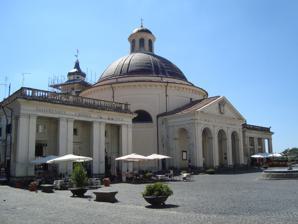
Building: Santa Maria Assunta, Ariccia
Country: Italy
Year built: 1664
Church in Ariccia, Italy Church in Ariccia, Italy Santa Maria Assunta Facade of church Click on the map for a fullscreen view Location Ariccia Country Italy Denomination Catholic History Status parish church Consecrated 1664 Architecture Functional status Active Architect(s) Gian Lorenzo Bernini Architectural type Church Style baroque Apse frescoed with Assumption of Madonna Cupola Detail of base of cupola Santa Maria Assunta is a Roman Catholic parish church designed in 1661–1665 by Gianlorenzo Bernini ; and located in the center of the town of Ariccia , Italy, where it stands across a piazza from the Palazzo Chigi Ariccia , once belonging to the family of Pope Alexander VII , Bernini's patrons in the construction of this church. Architecture A collegiate church had existed in Ariccia since perhaps the 6th century, and it was based around the former church of San Nicola di Bari in town. That church was rebuilt and rededicated over the centuries. But interested in erecting a prominent church across from their palace in town, also undergoing restructuring by Bernini, the Chigi family commissioned the designs of Santa Maria Assunta from the architect. Construction began circa 1661 and led to consecration in 16 May 1664. Exterior While the exterior is austere and has a portico and dome that recall the Pantheon in Rome; the interior, including the ceiling of the dome, is highly decorated in a Baroque fashion. The entrance portico has three arches flanked by walls with decorative Doric pilasters. Originally the portico cornice had the script stating Beatae Mariae Virgini Dei Matri in Caelum Assumptae (Blessed Mary Virgin Assumption as Heavenly Mother), along with a coat of arms of Pope Alexander VII. The circular church appears to have stood independently at the site upon construction. The two flanking wings that encircle the church were built in 1771 under the patronage of Prince Sigismondo Chigi; they were not part of Bernini's design. This reconstruction altered the cornice to read Deiparae in Coelum Assumptae Mother of God in Heaven after Assumption. Inside the portico, above the door, is a star in a circle with the inscription of Stella matutina ora pro nobis (Morning Star pray for us). The buildings at the wings have two-story rectangular porticos with entrances flanked by double pilasters. In the piazza in the front are two fountains. In 1778, a rededication included lateral altars in the church dedicated to the Holy Trinity and St Augustine of Ippona. Further reconstruction was performed in the last century to the structures, repairing damage done by bombardments during World War II, and repairing damage to exterior stucco. Interior The pavement mosaic was designed by Bernini with the Chigi heraldic symbol in the center; the stone was replaced in 1956, changing from brick and Peperino stone to two colors of marble. The cupola of the dome was decorated by Bernini's studio, but at the base the Angels that sustain the garlands were sculpted by Antonio Raggi . The apse was frescoed with an Assumption of the Madonna . The church has six lateral altars. On the left, the altarpieces are: Saint Antony Abbot by Giacinto Gimignani Holy Family by Ludovico Gimignani St Thomas of Villanova in agony by Raffaele Vanni On the right, the altarpieces are: Saint Francesco di Sales by Emilio Taruffi Saint Augustine by Bernardino Mei St Roch by Alessandro Mattia da Farnese . See also List of works by Gian Lorenzo Bernini Basilica of San Barnaba References